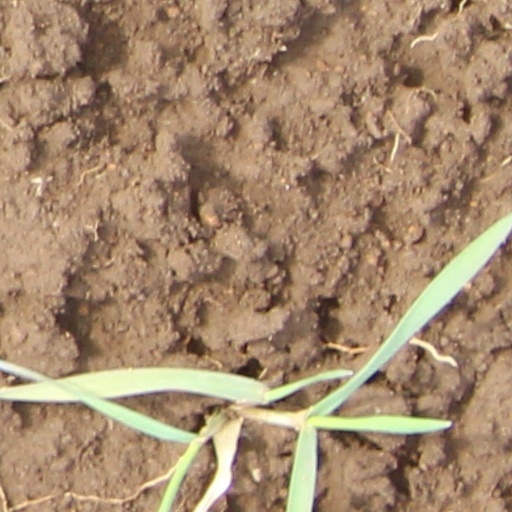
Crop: wheat